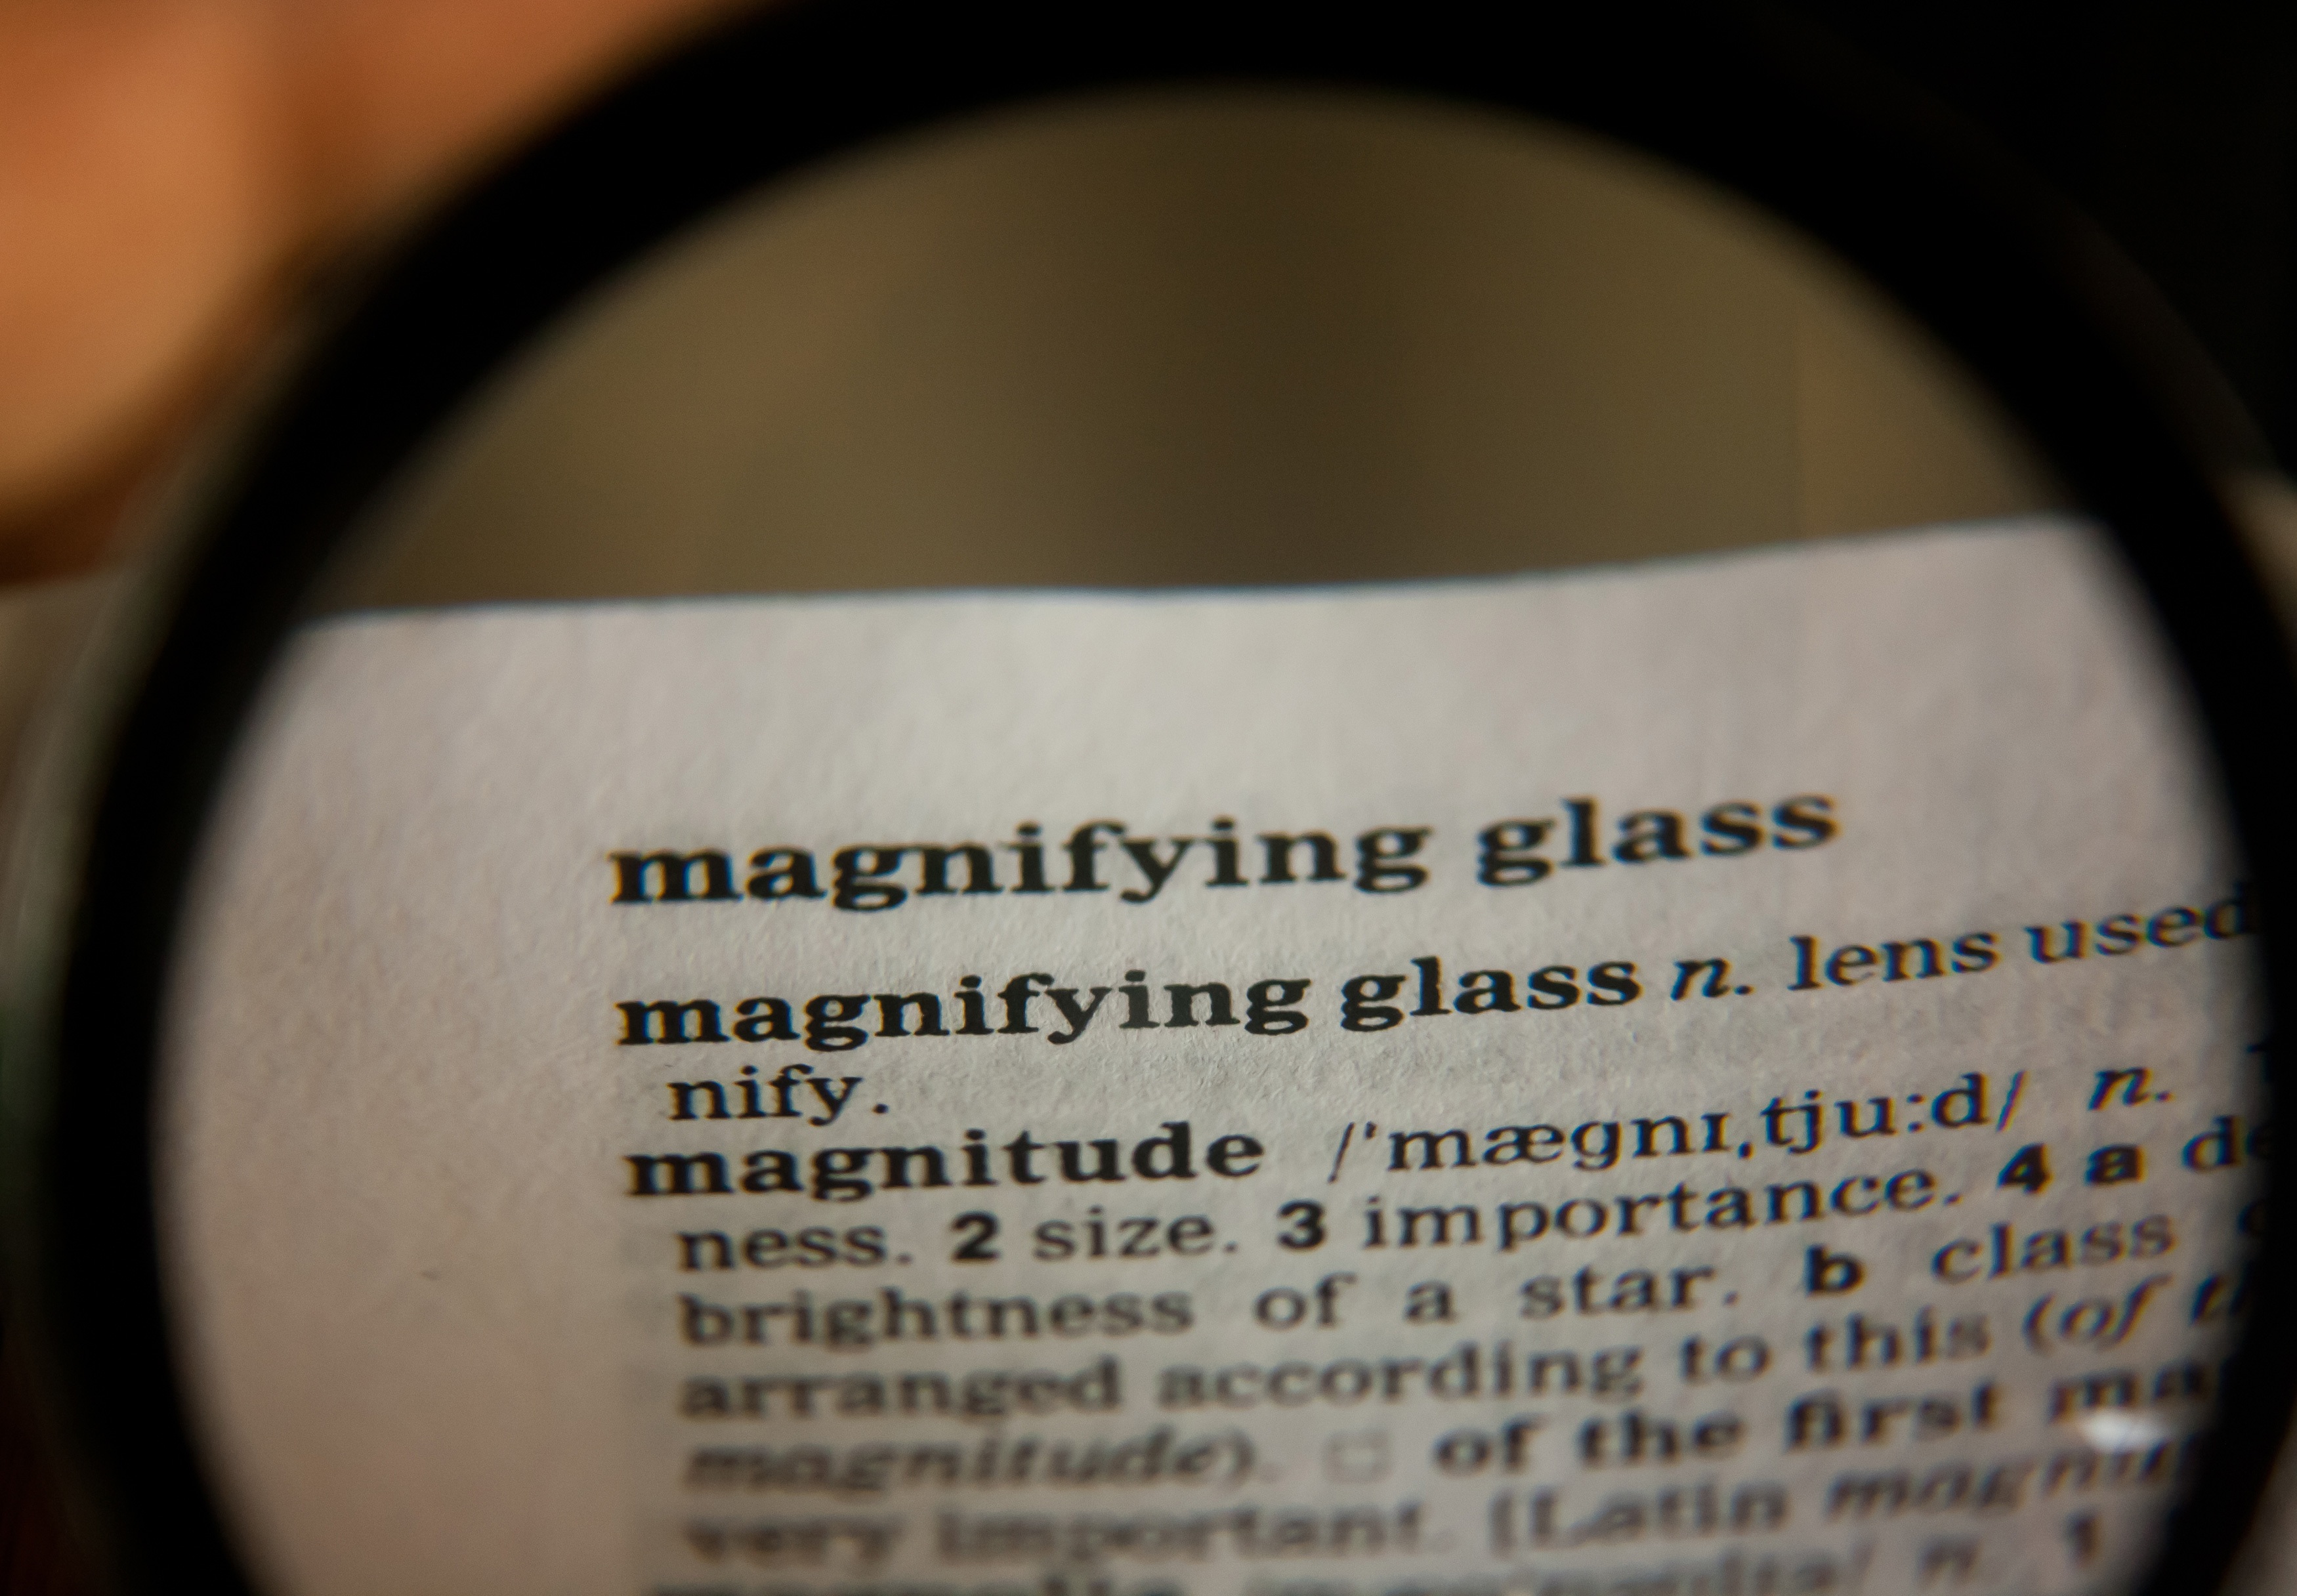
hand, book, word, photography, reading, lens, page, circle, magnifying glass, close up, human body, face, focus, study, text, eye, glasses, skin, dictionary, beauty, zoom, organ, shape, search, definition, loupe, magnify, vision care